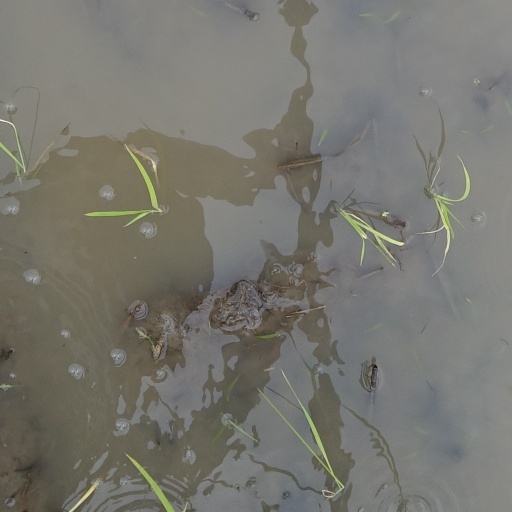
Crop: rice